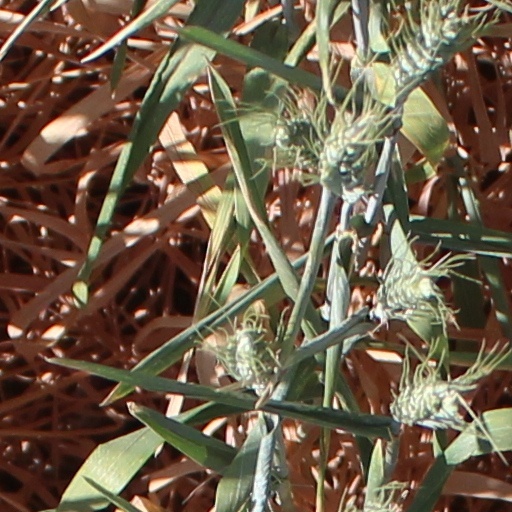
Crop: wheat